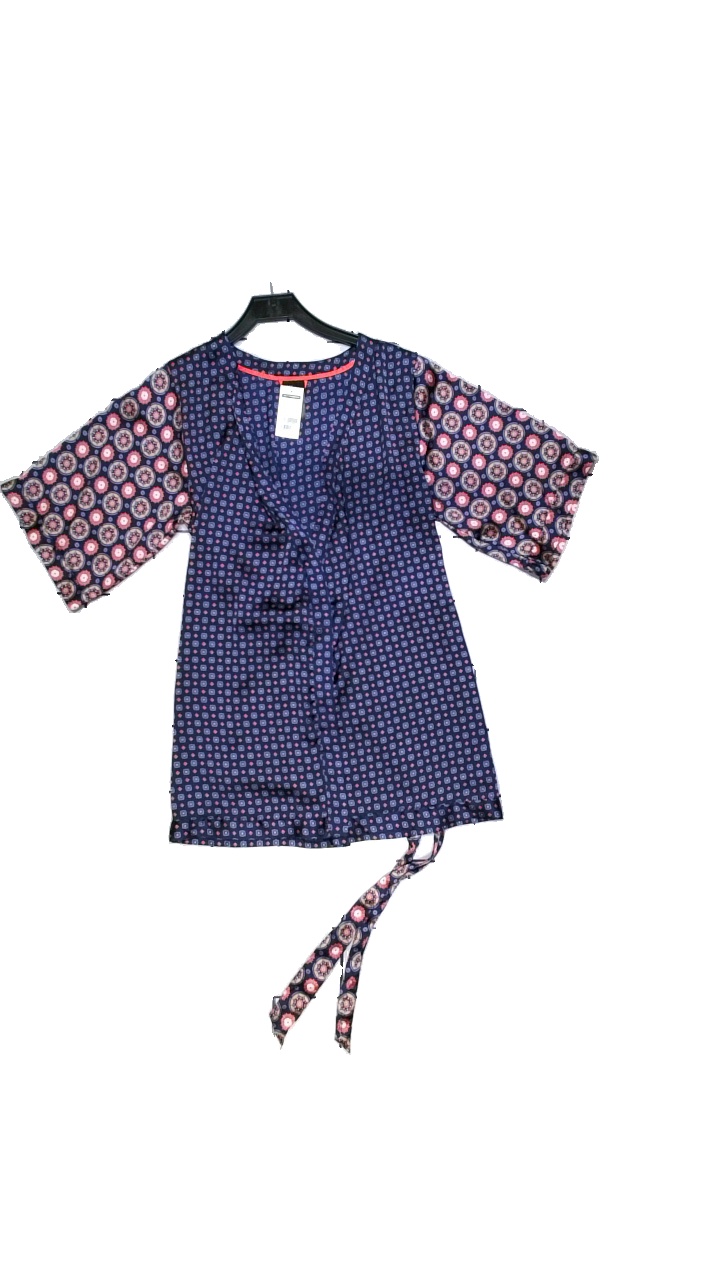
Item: Night Gown (Unisex)
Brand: H&m
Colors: Blue, Multicolor, Red, Brown
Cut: Long, Regular, Loose
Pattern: Geometric print
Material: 100% polyester
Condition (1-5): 4
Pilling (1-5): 5
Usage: Reuse
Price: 50-100